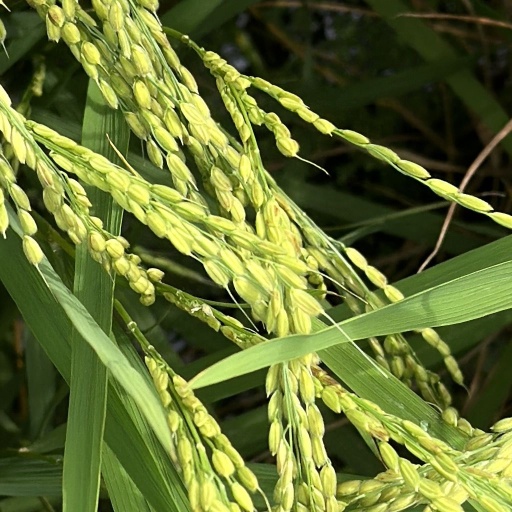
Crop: rice